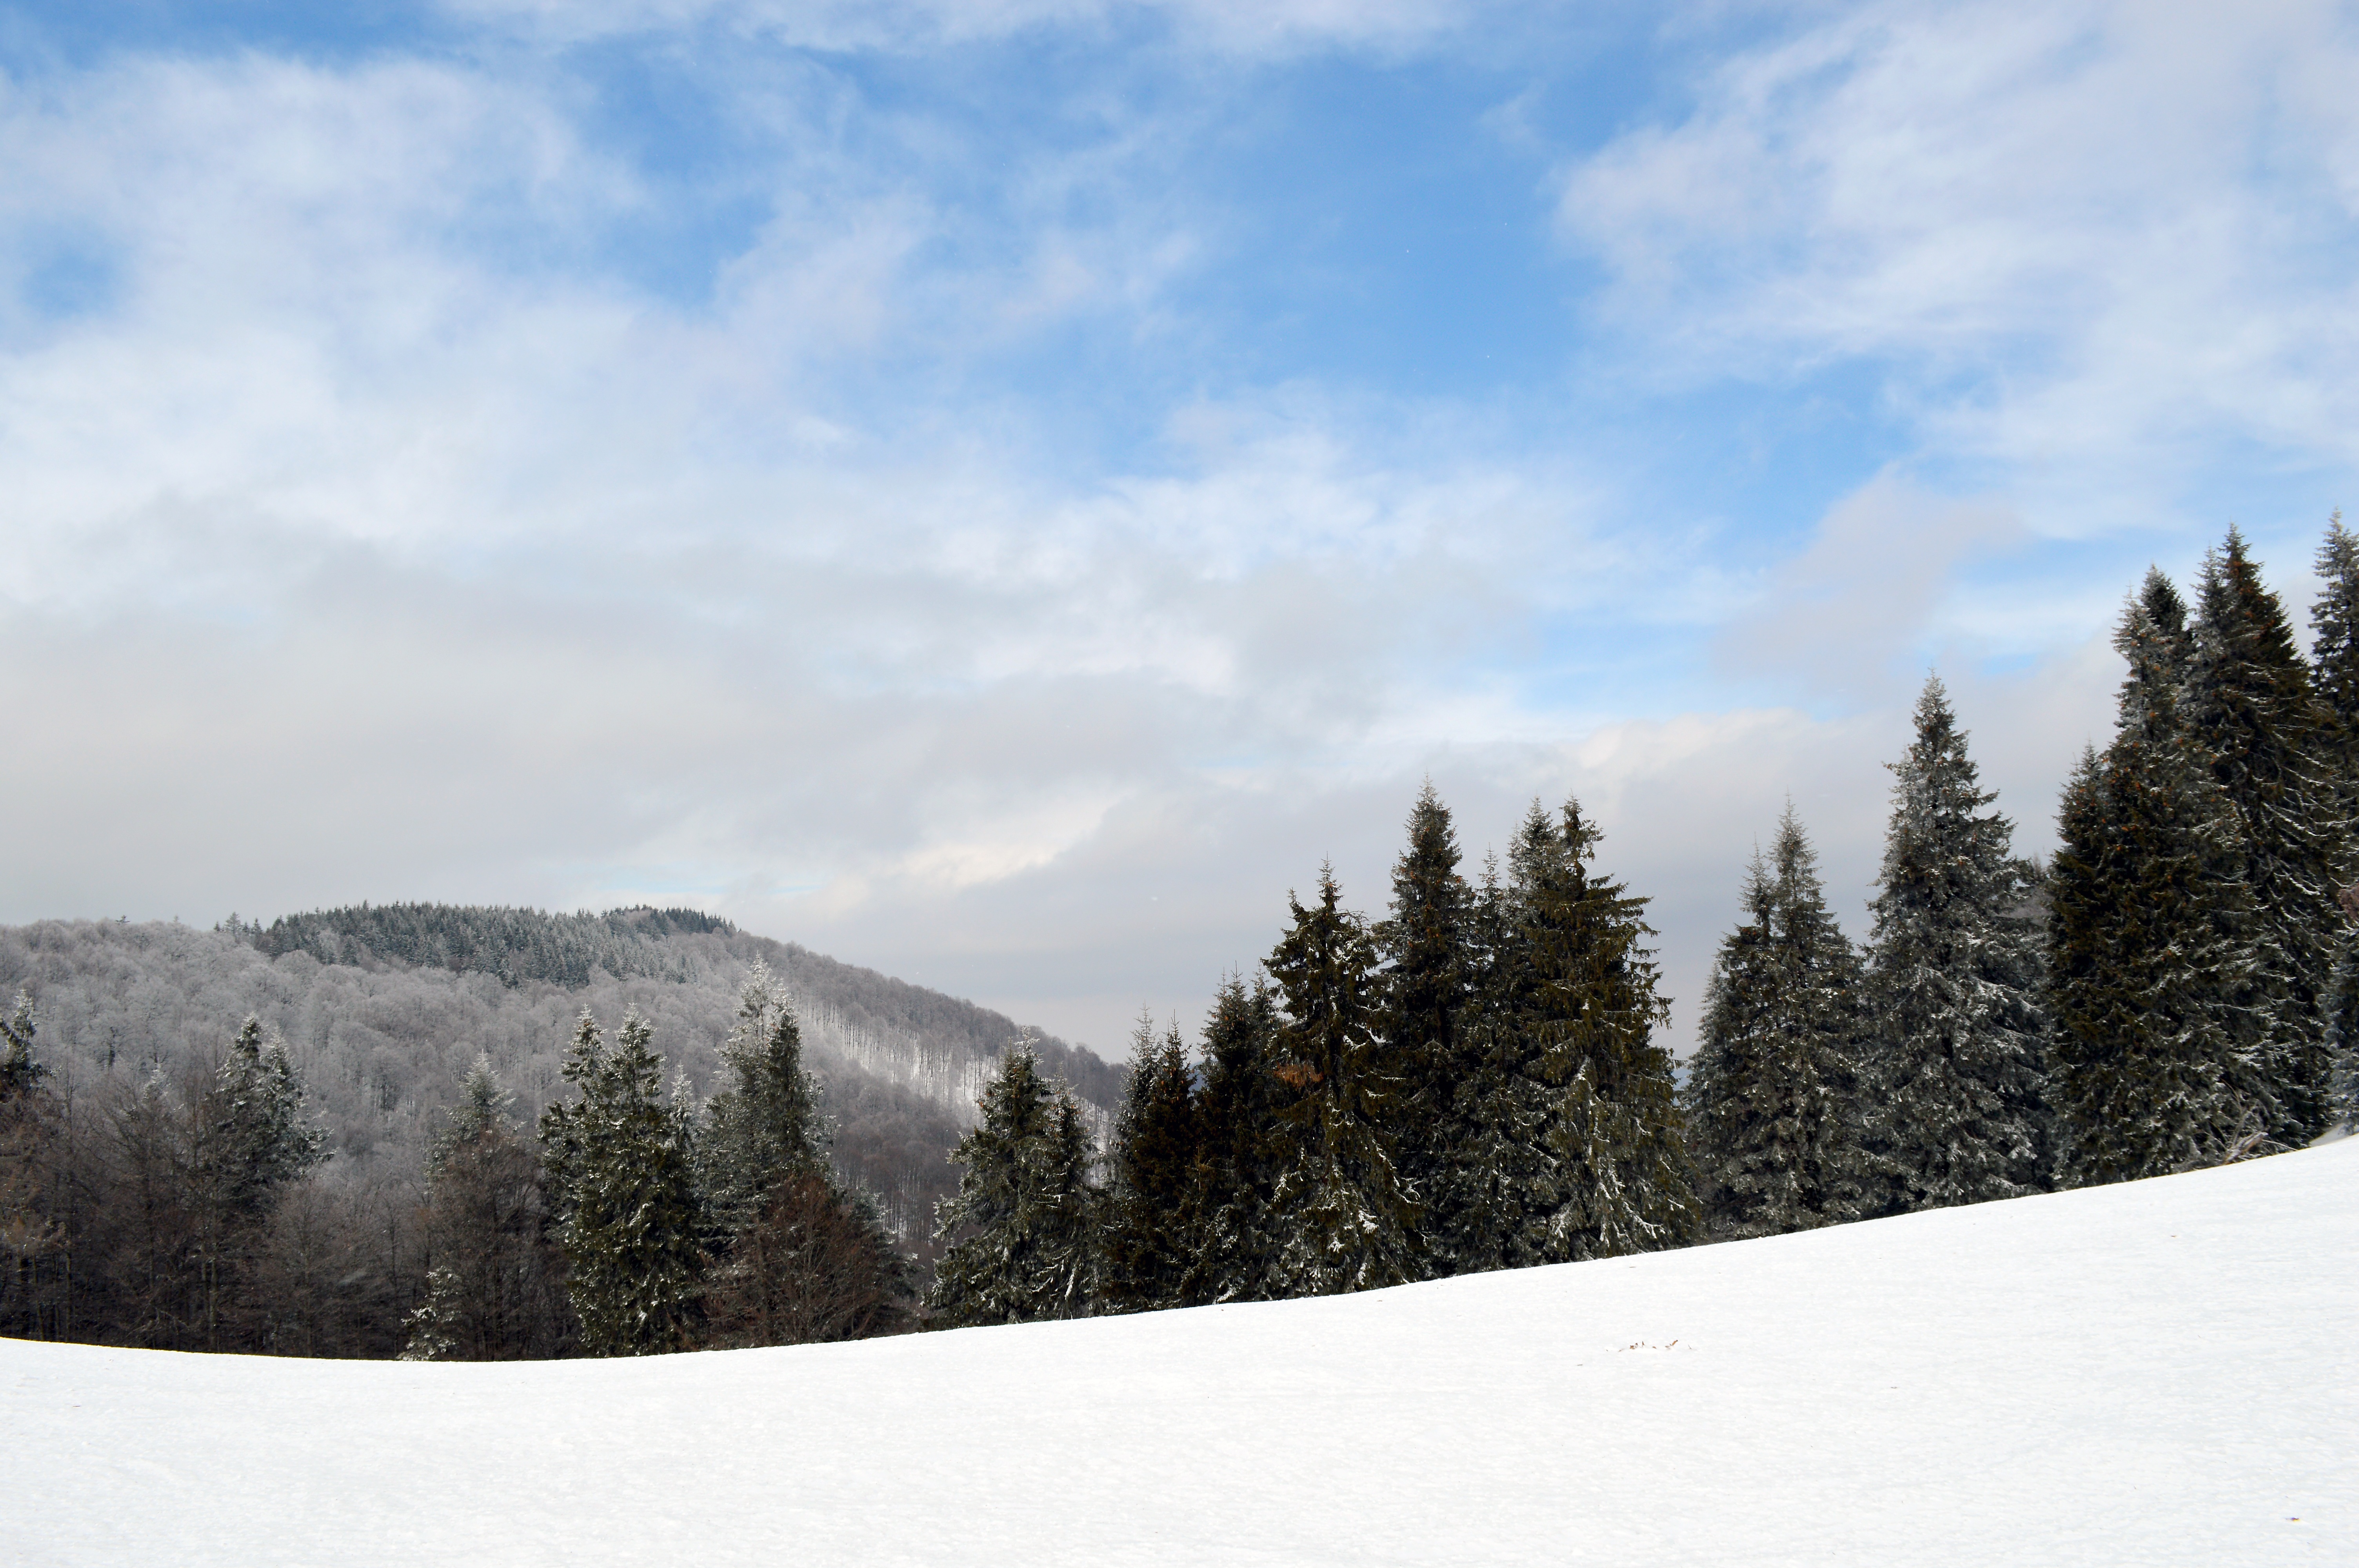
landscape, tree, nature, forest, outdoor, rock, mountain, snow, cold, winter, cloud, sky, wood, fog, sunrise, sunset, hiking, frost, mountain range, vacation, travel, cliff, europe, ice, journey, glacier, weather, holiday, fir, season, ridge, alp, snowfall, austria, background, spruce, year, alps, ski, footwear, new, beautiful, scene, wonderland, xmas, cover, piste, rime, fairytale, wonderful, hoarfrost, hoar, caucasus, mountainous landforms, geological phenomenon